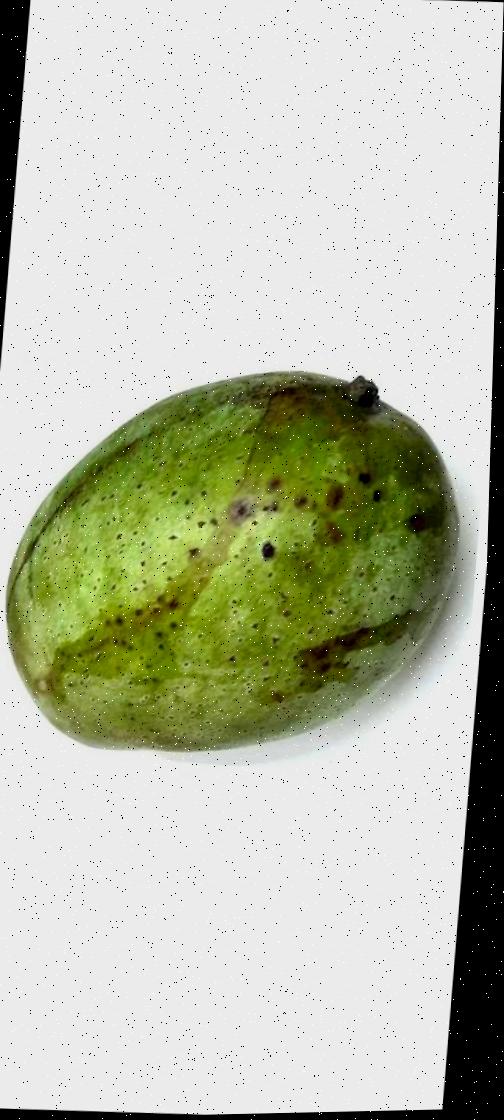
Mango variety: Fazli Classic